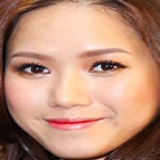
ca sĩ Thùy Chi